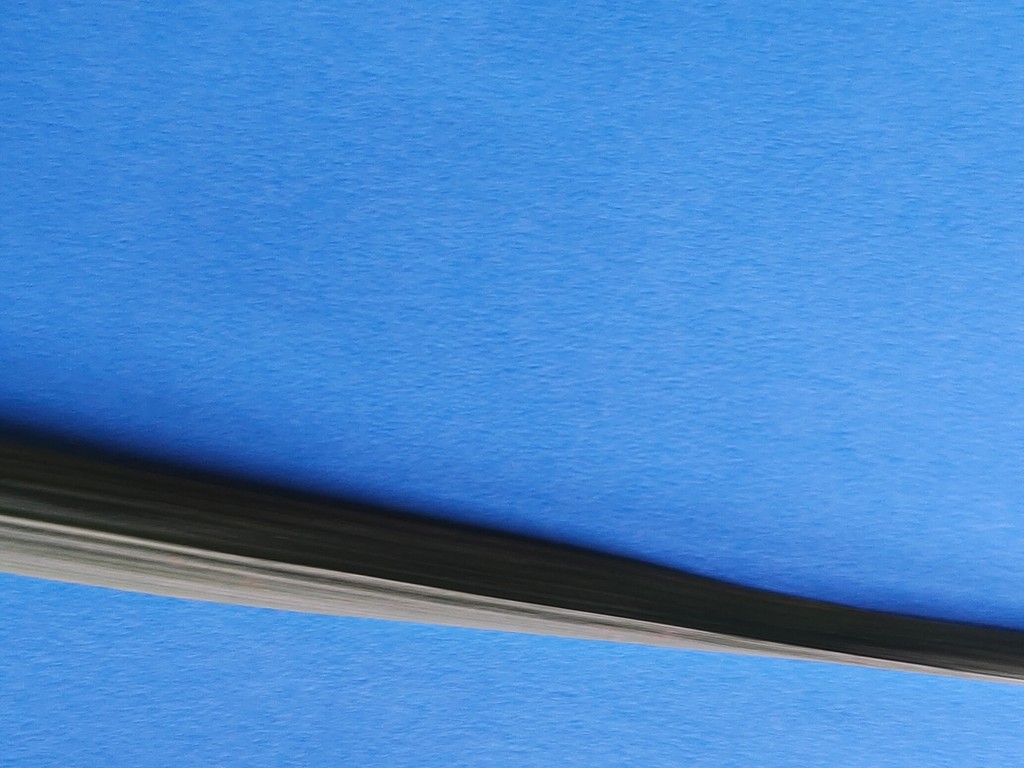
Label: Healthy